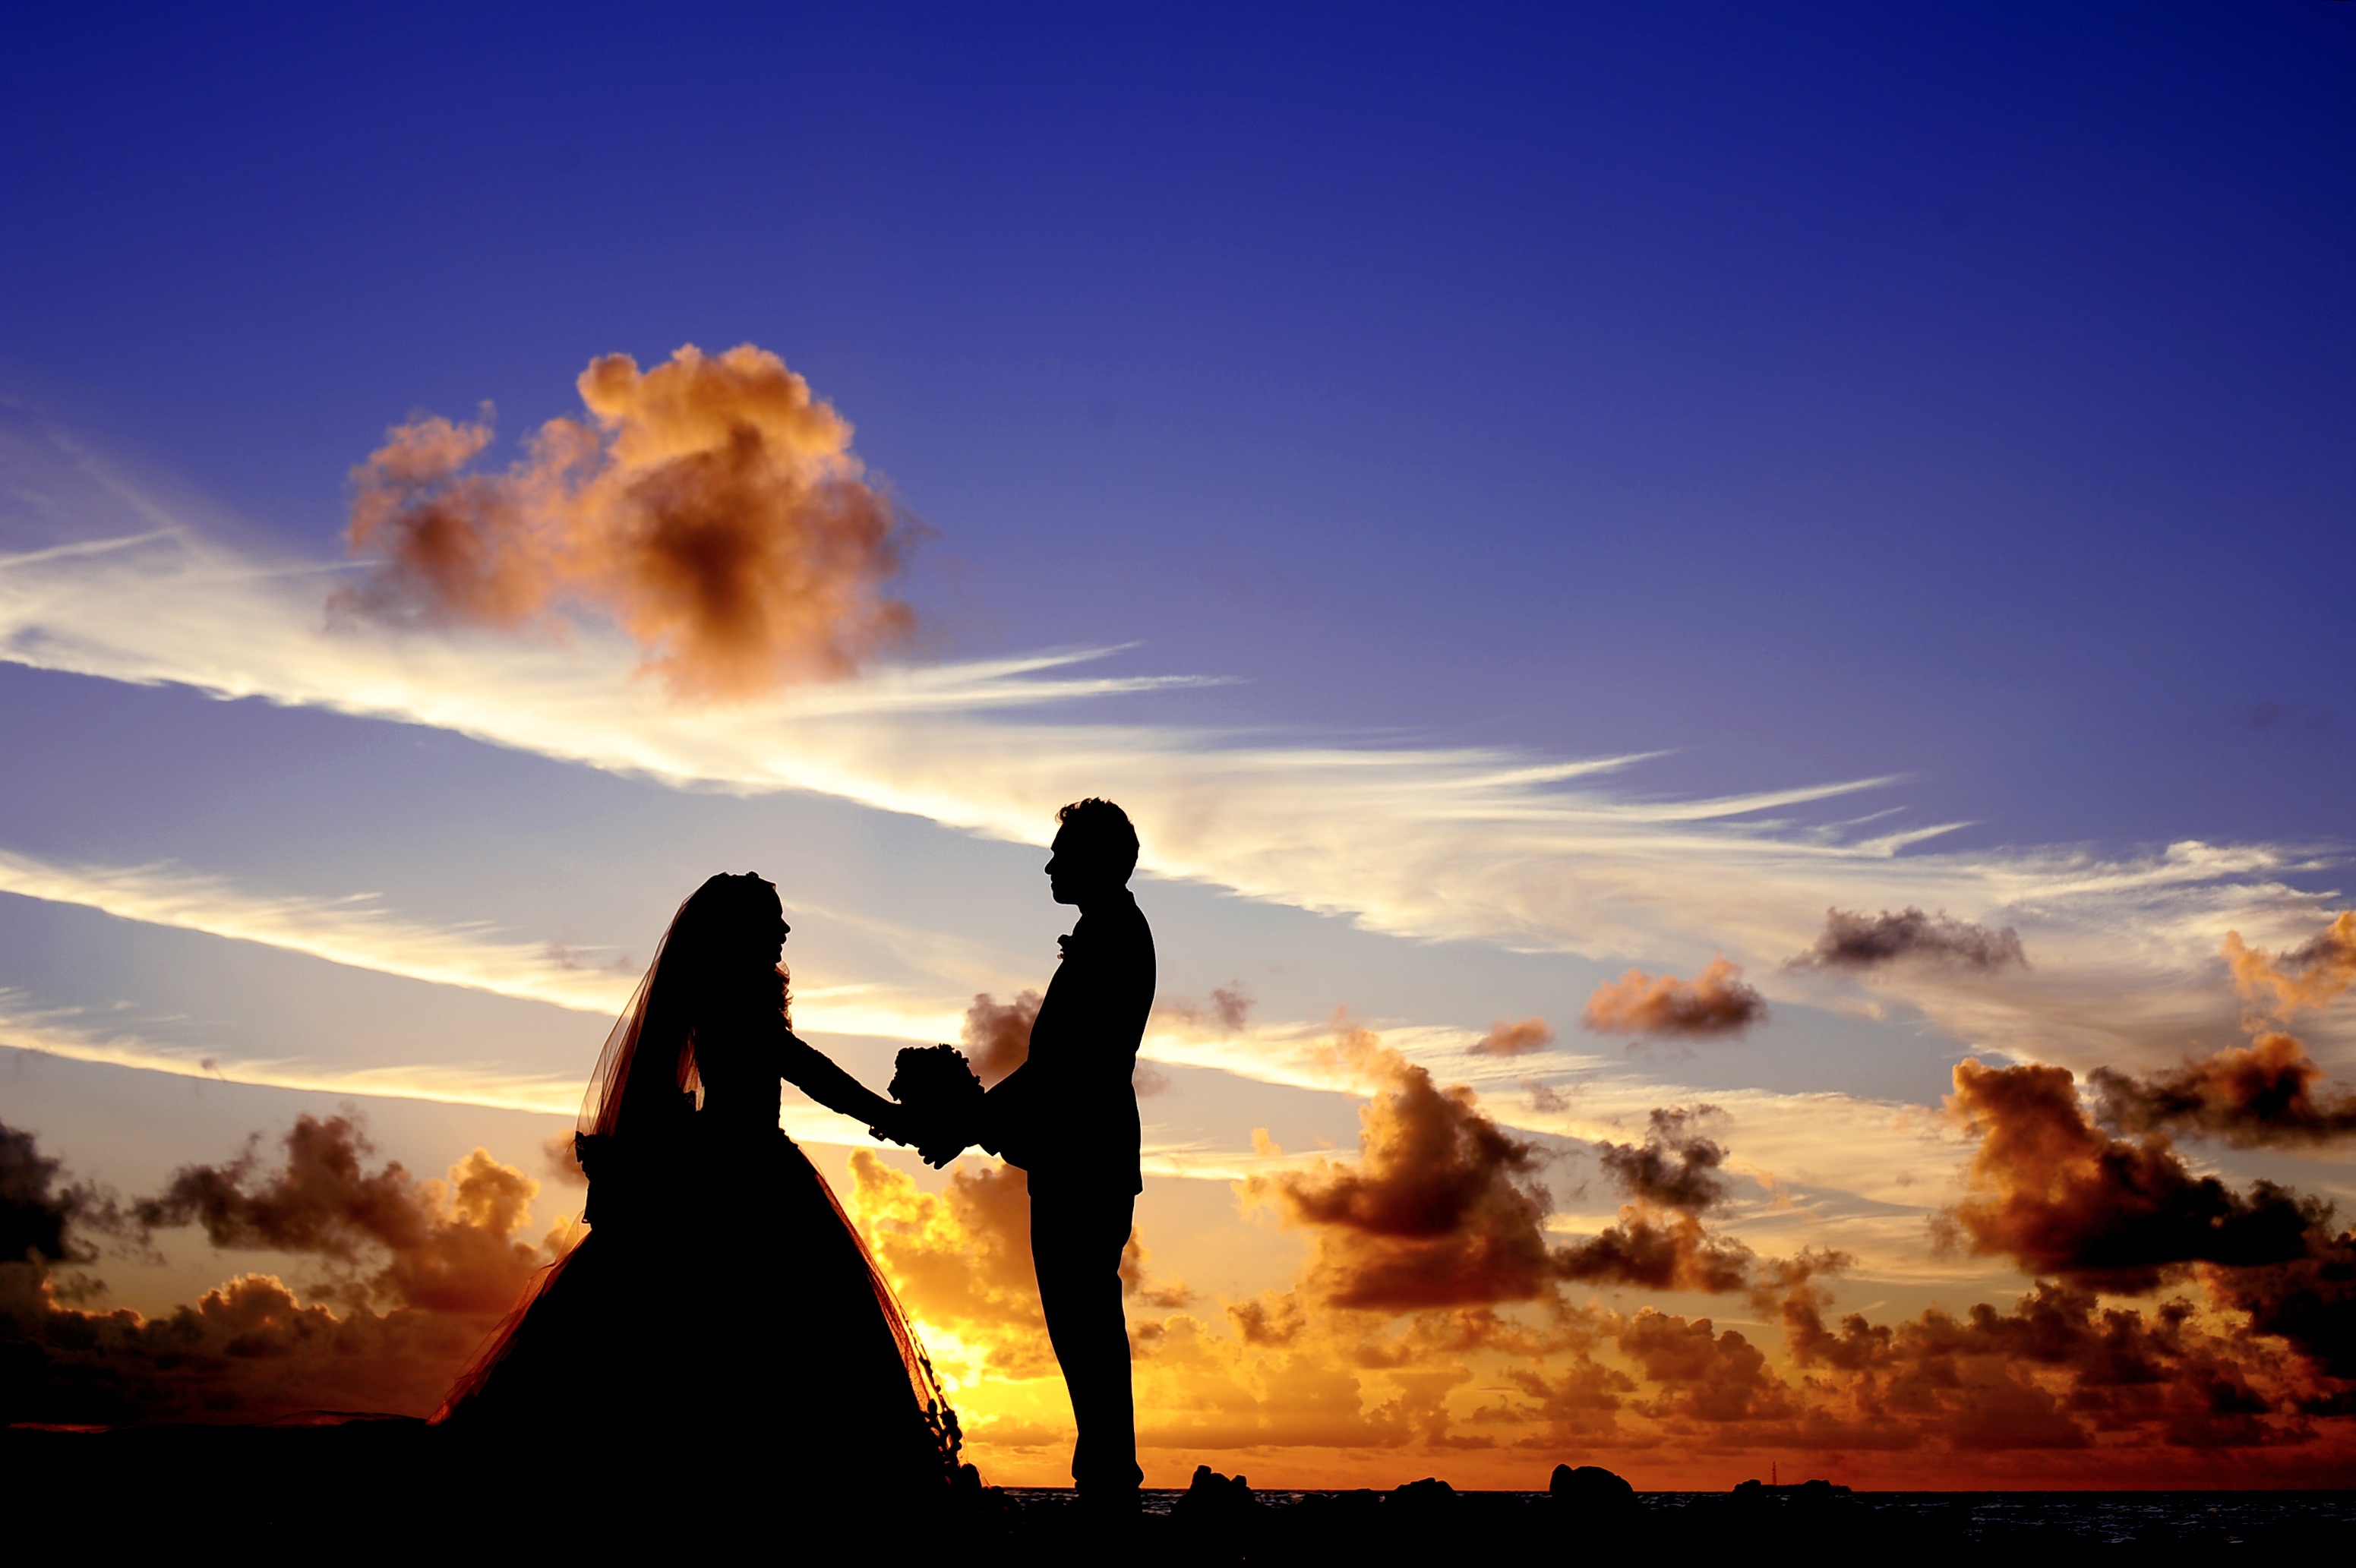
horizon, silhouette, cloud, sky, sun, sunrise, sunset, sunlight, morning, dawn, dusk, evening, couple, wedding, bride, groom, clouds